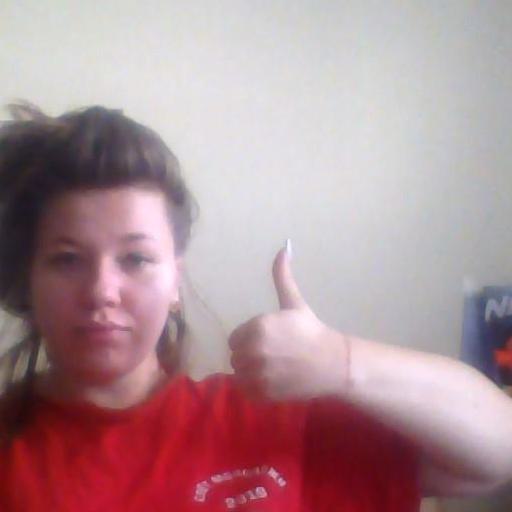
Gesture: like